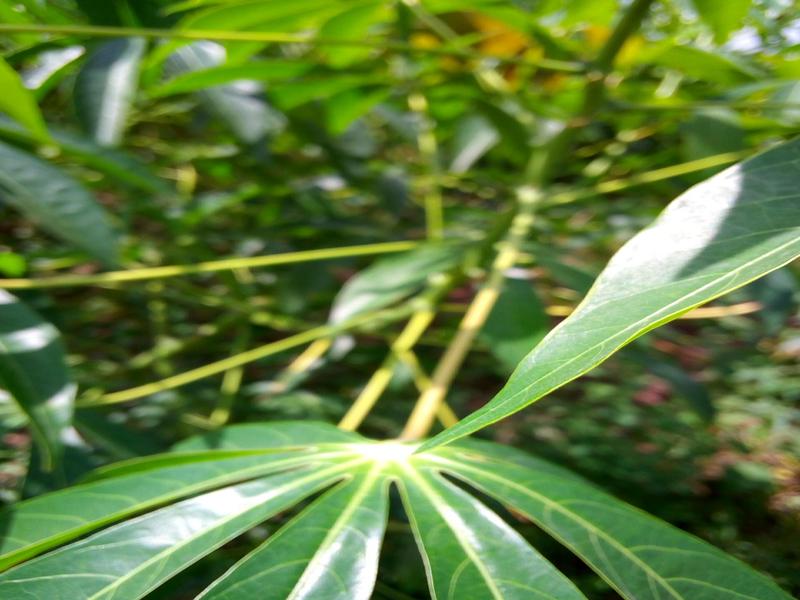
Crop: cassava
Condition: healthy